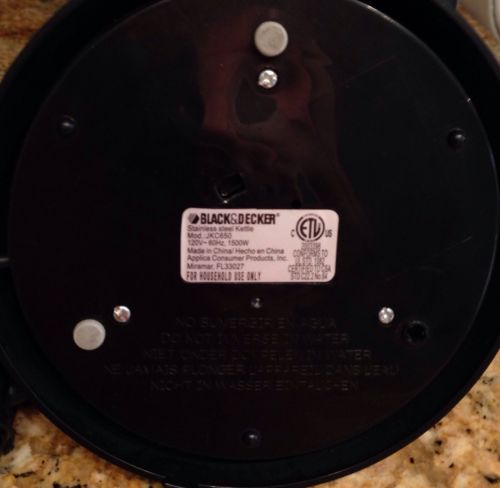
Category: kettle